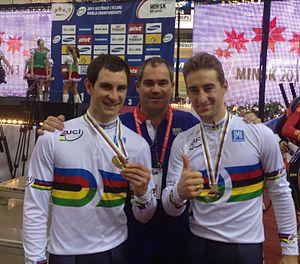
Morgan Kneisky, né le 31 août 1987 à Besançon, est un coureur cycliste français. Professionnel entre 2010 et juin 2020, il possède plusieurs titres de champion du monde de cyclisme sur piste à son palmarès, celui du scratch obtenu en 2009 et ceux de la course à l'américaine gagnés en 2013 avec Vivien Brisse, 2015 avec Bryan Coquard et 2017 avec Benjamin Thomas. Il est aussi vainqueur de la Coupe du monde du scratch en 2010 et quadruple champion de France de cyclisme sur piste.